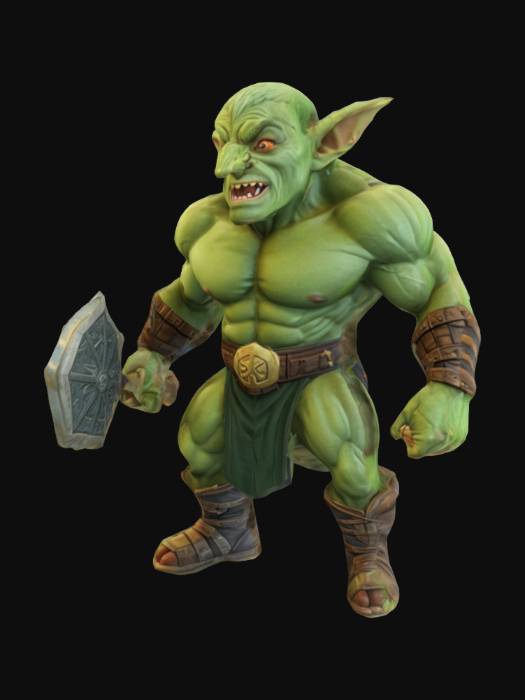
미적 점수 (1~10점): 9